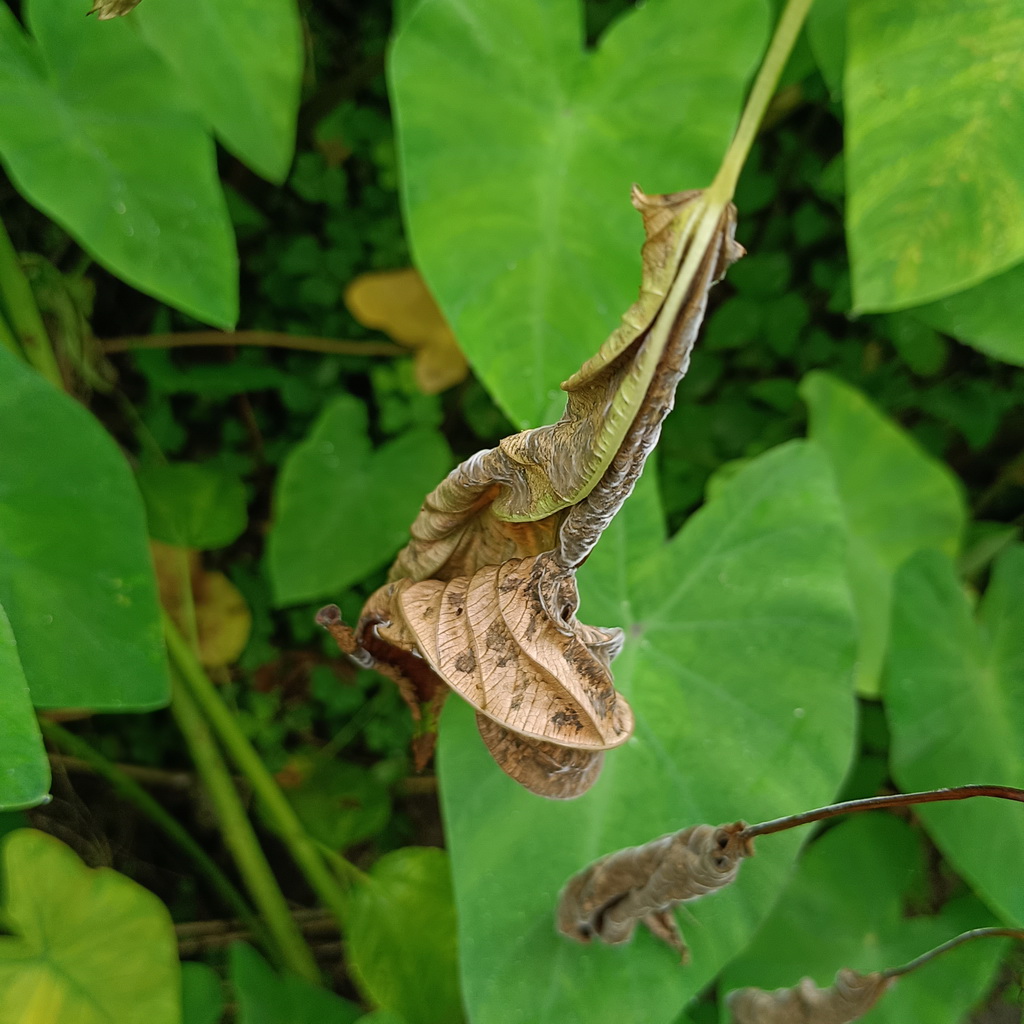
Label: Dieback